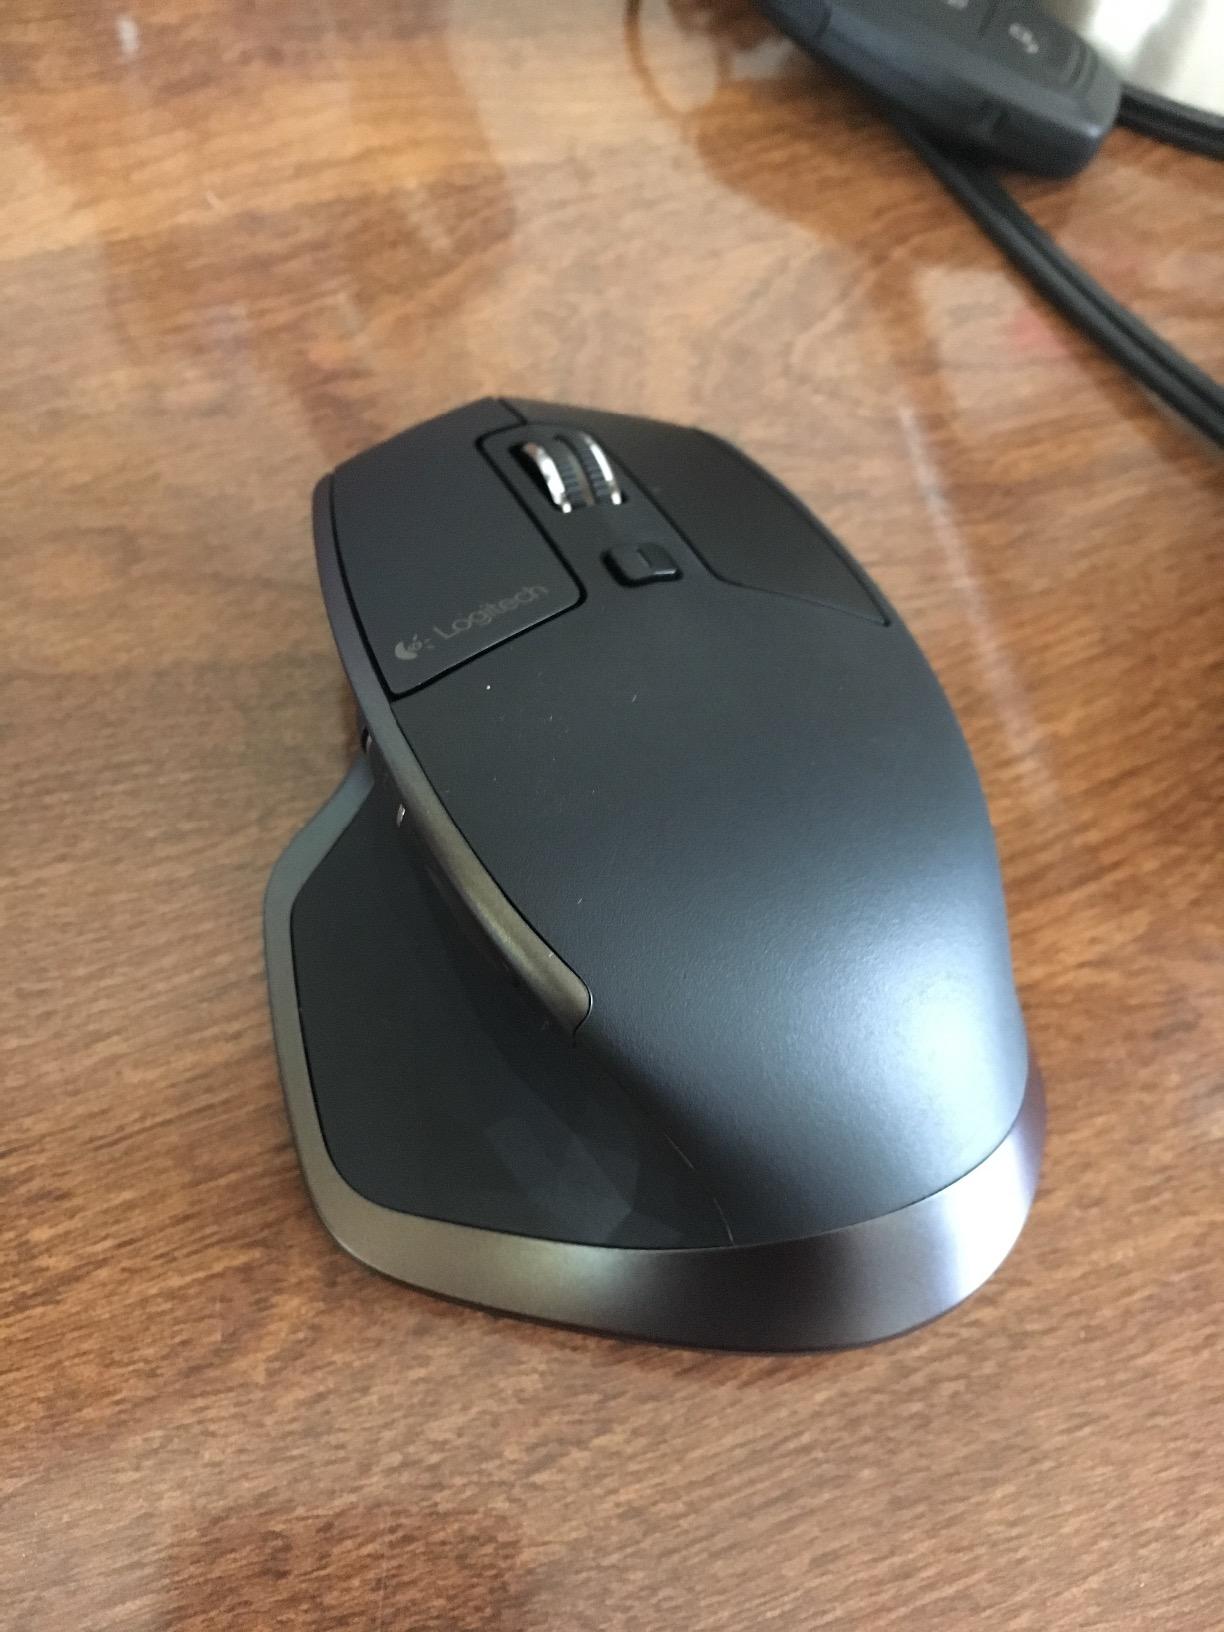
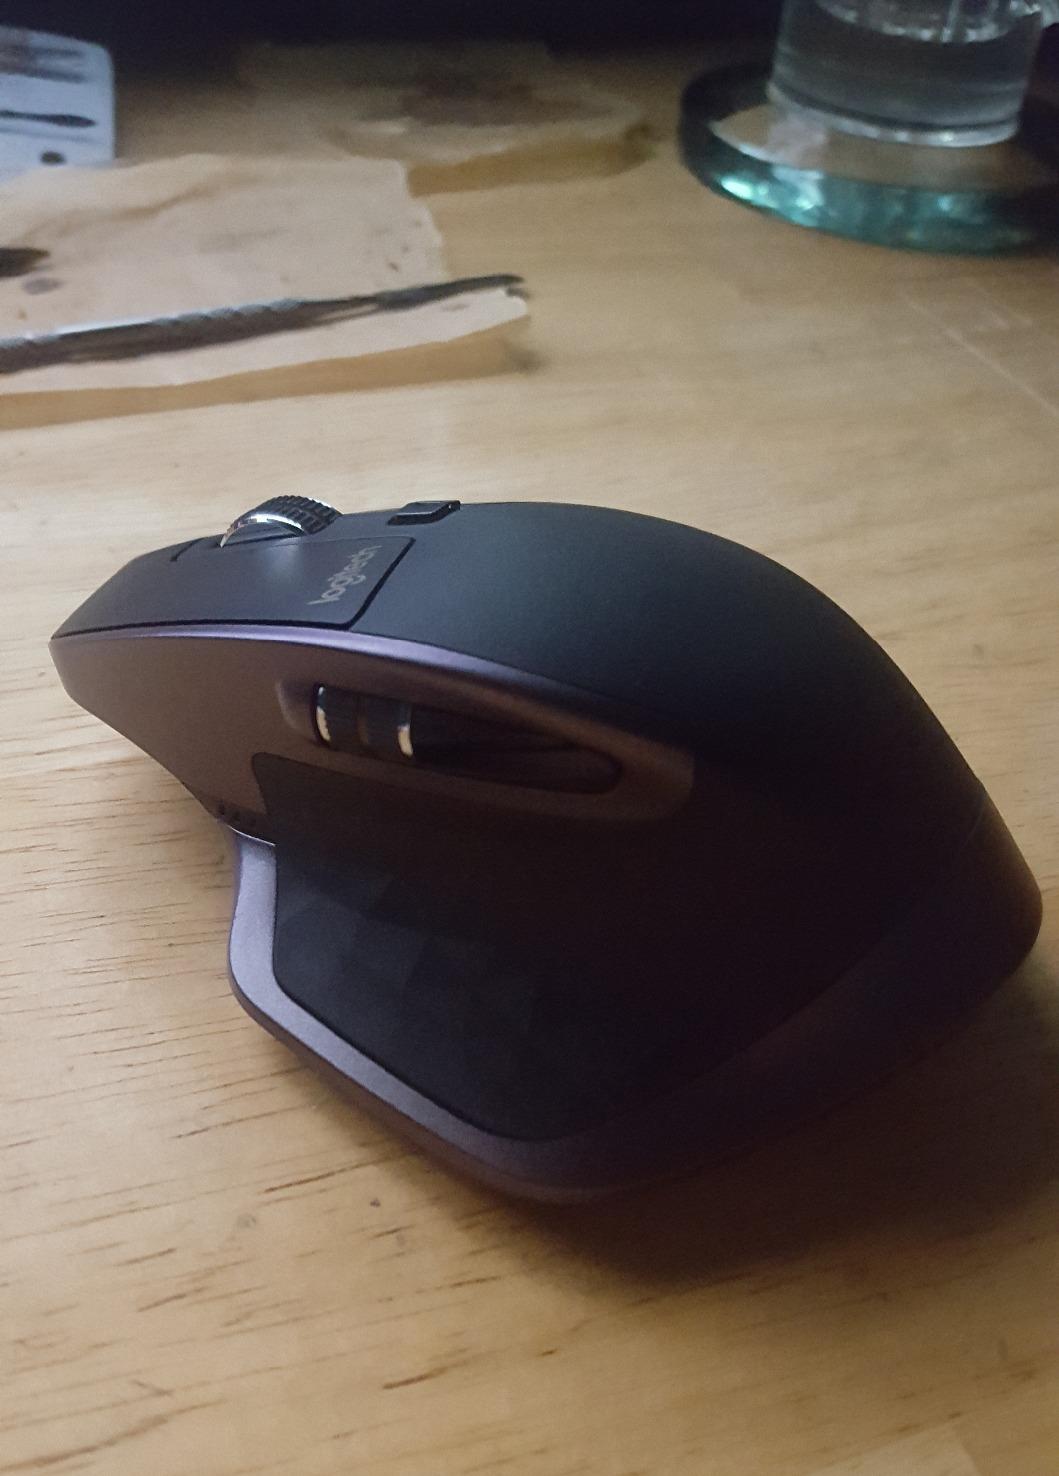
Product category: mouse
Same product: yes